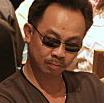
Age: 36